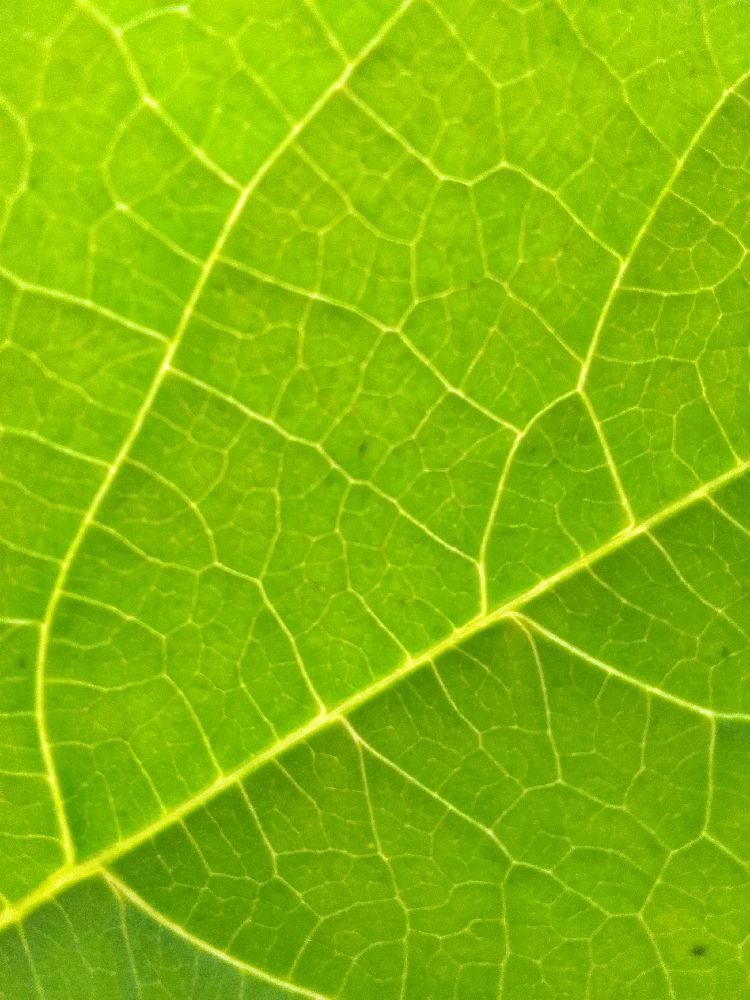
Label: healthy